Death of Elizabeth Shin

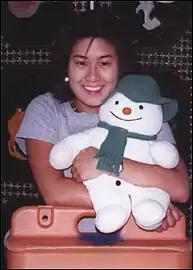
Elizabeth Shin

Elizabeth H. Shin (September 26, 1980 – April 14, 2000) was a Massachusetts Institute of Technology (MIT) student who died from burns inflicted by a fire in her dormitory room. Her death led to a lawsuit against MIT and controversy as to whether MIT paid adequate attention to its students' mental and emotional health, and whether its suicide rate was abnormally high. Although her death was first thought to be a suicide, both MIT and her parents stipulated that it may have been an accident in the subsequent amicable settlement between MIT and the Shins.